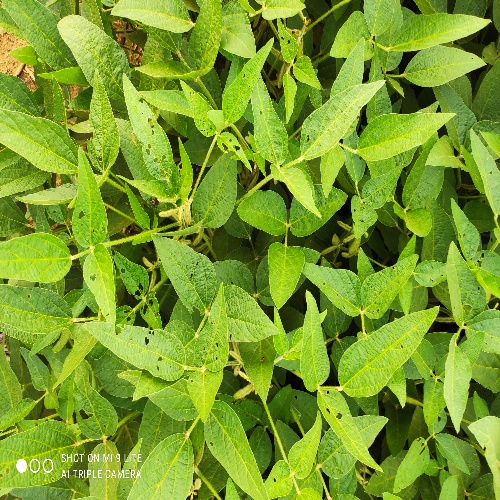
Label: Caterpillar